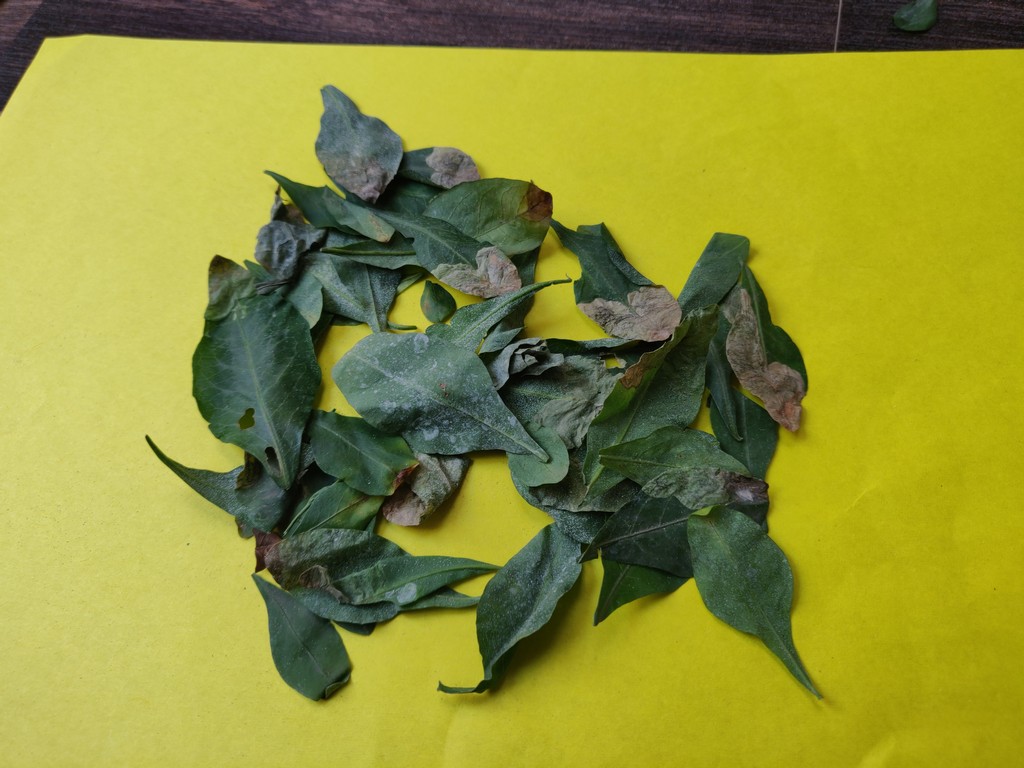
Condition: Unhealthy
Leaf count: multiple
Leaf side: unknown